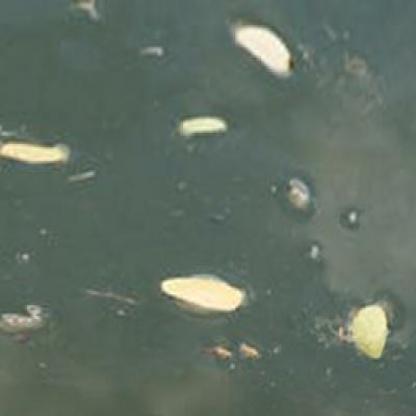
Label: trash